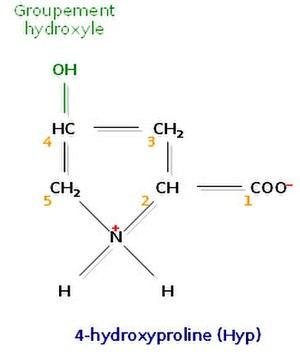
Le collagène fait partie d'une famille de protéines dites structurales, le plus souvent présente sous forme fibrillaire. Elle est présente dans la matrice extracellulaire des organismes animaux. Ces protéines ont pour fonction de conférer aux tissus une résistance mécanique à l'étirement.